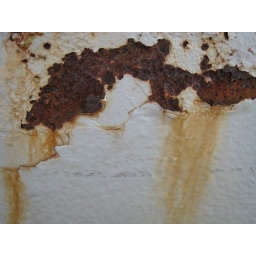
Some nice decay / rust on the bridge to the beach in Chicago by Lincoln Park.